No. 88 Squadron RAF

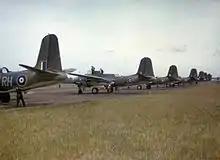
No. 88 Squadron Douglas Boston IIIs at RAF Attlebridge, 1941–1942

In August 1943, the squadron relocated to RAF Hartford Bridge, (now known as Blackbushe Airport) Hampshire with its sister squadron No. 342 Squadron as part of No. 137 Wing RAF, No. 2 Group RAF, of the 2nd Tactical Air Force in preparation for the invasion of Europe. From there the squadron attacked German communications and airfields. On D-Day itself it was charged with laying the smokescreen to hide the first wave of landing craft.